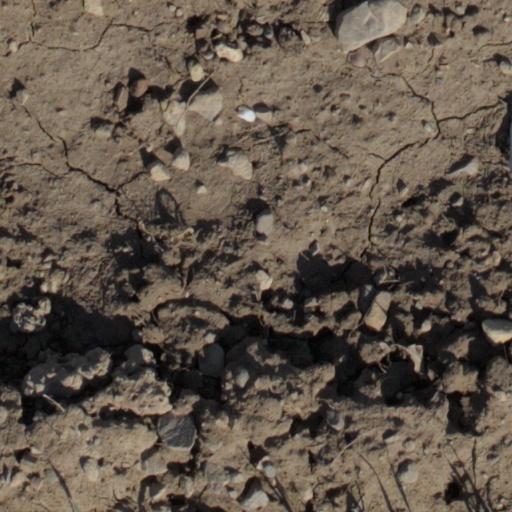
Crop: wheat